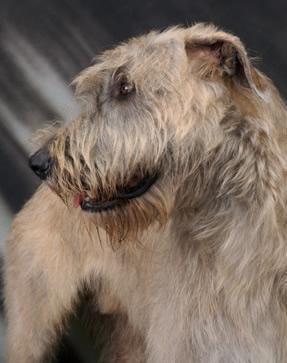
Scottish_deerhound